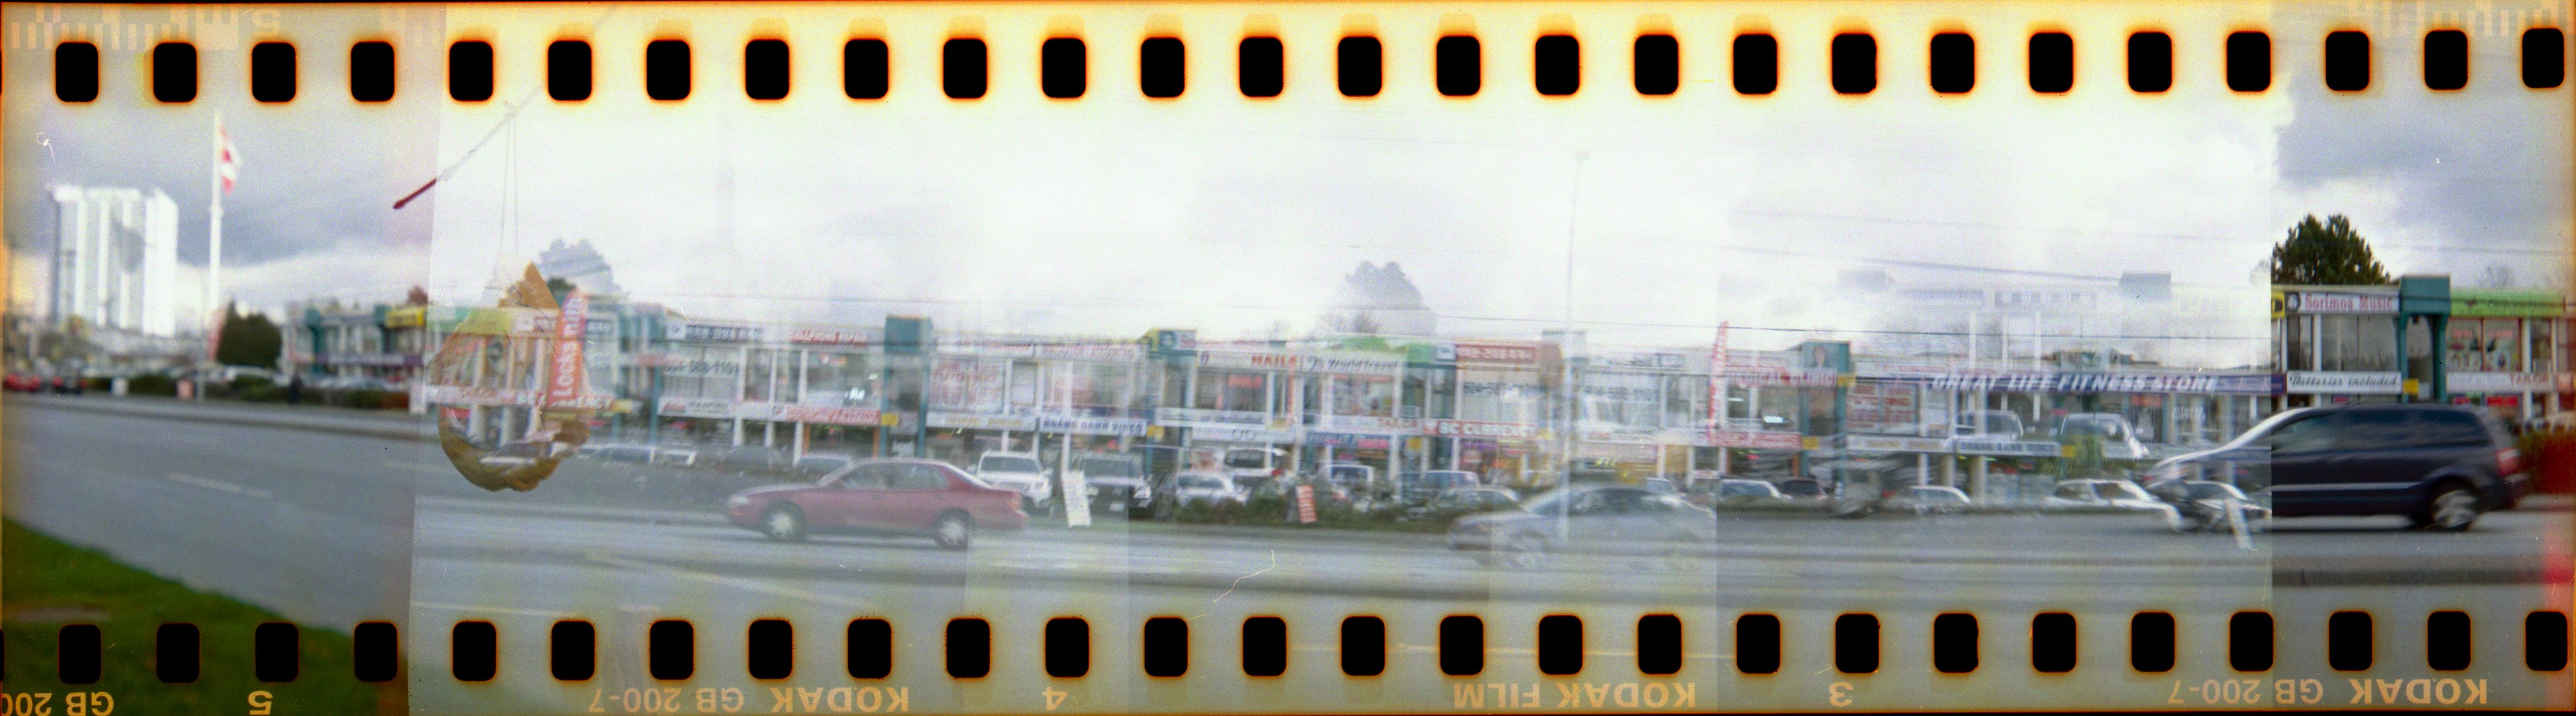
street, city, film, panorama, vehicle, shops, lomography, doubleexposure, strip, kodakgold200, sprockets, kodakbrownie127, surreybc, guildford